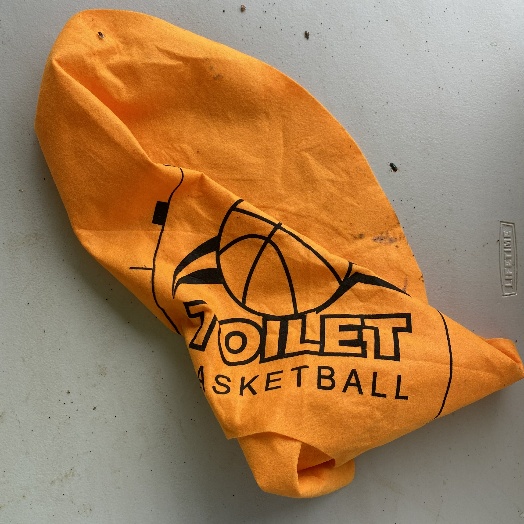
Label: Textile Trash